Plantsbrook School

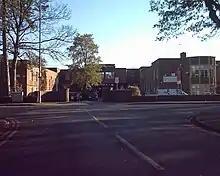
The school in November 2006

Plantsbrook School, (formerly Riland Bedford High School), is a secondary school with academy status located in Sutton Coldfield, Birmingham, England. The school achieved an "Outstanding" Ofsted status once in 2012. The most recent rating was “Good” and the preceding one in which it was rated as REQUIRES IMPROVEMENT. The school was a Technology College and a Music College before the Specialist Schools initiative was made defunct.